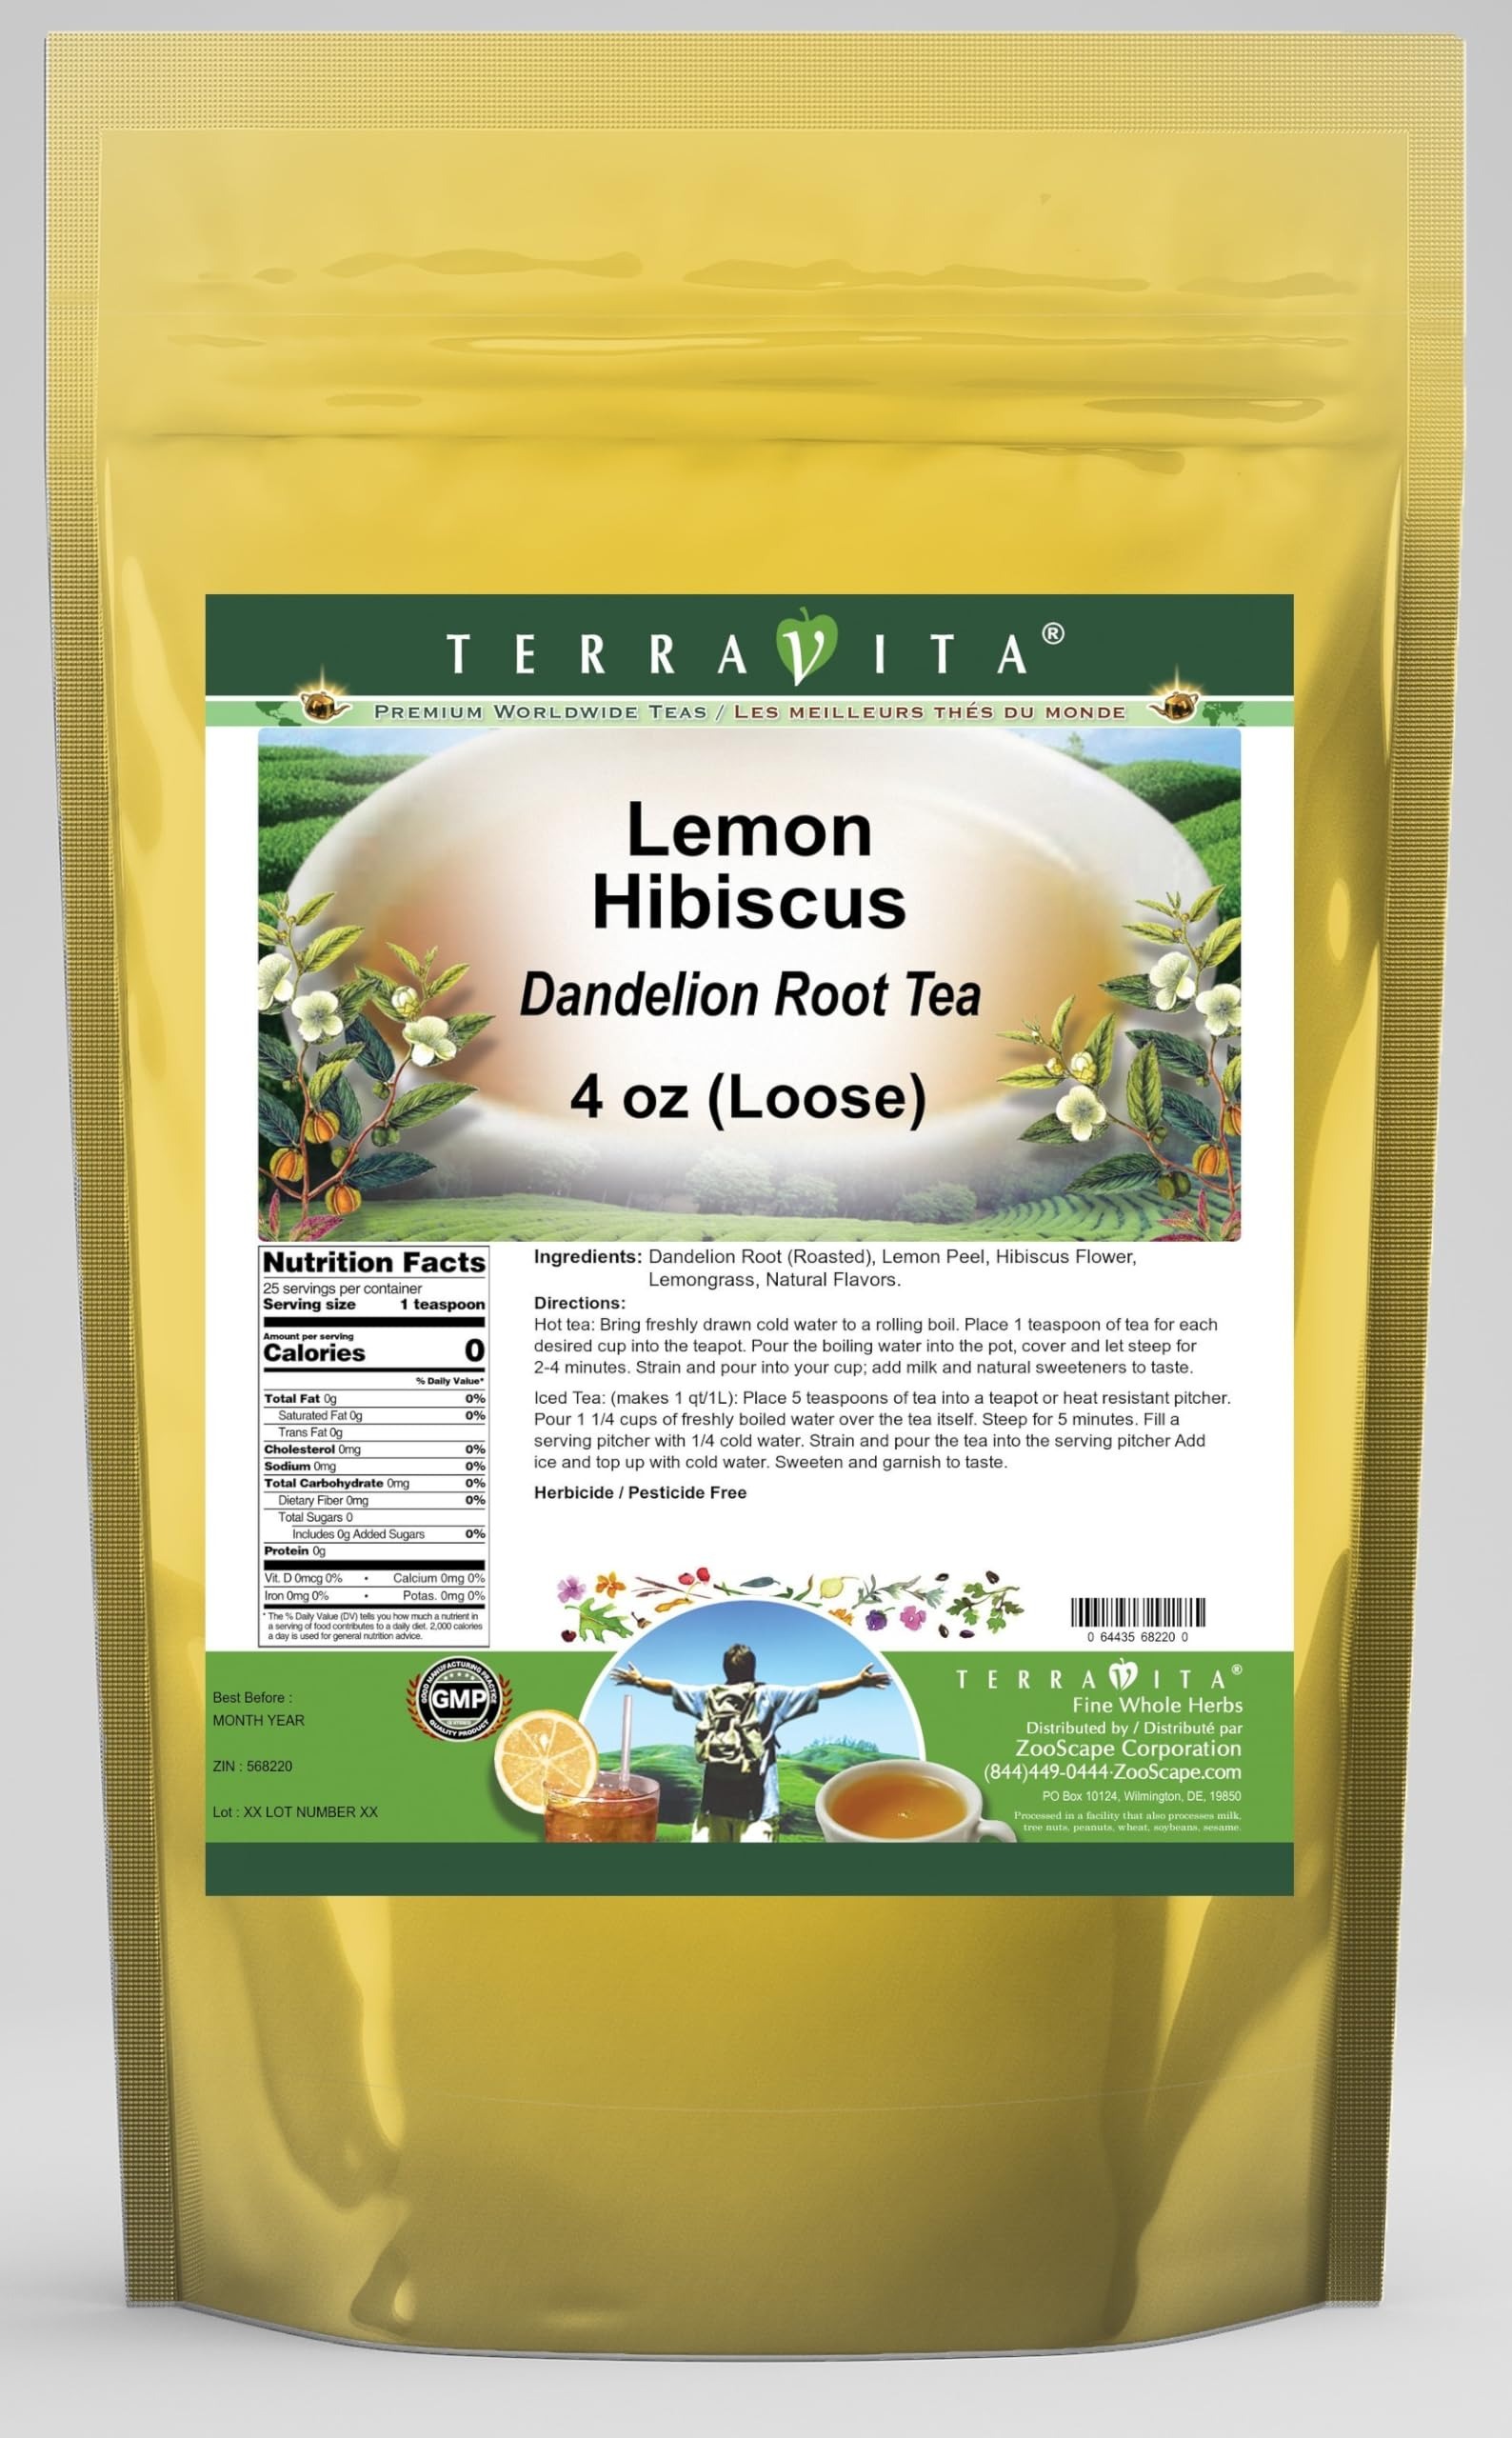
Item Name: Lemon Hibiscus Dandelion Root Tea (Loose) (4 oz, ZIN: 568220) - 2 Pack
Bullet Point 1: Our Lemon Hibiscus Dandelion Root tea is a delicious naturally flavored Dandelion Root coffee substitute with Lemon Peel, Hibiscus Flower and Lemongrass that you will enjoy relaxing with anytime! The natural and caffeine-free Lemon Hibiscus taste is delicious! - Ingredients: Dandelion Root, Lemon Peel, Hibiscus Flower, Lemongrass and Natural Lemon Hibiscus Flavor.
Bullet Point 2: No fillers.
Bullet Point 3: Manufacturer: TerraVita
Bullet Point 4: Size: 4 oz
Bullet Point 5: Loose Leaf Dandelion Root Tea - Packed in a convenient upright pouch!
Product Description: Our Lemon Hibiscus Dandelion Root tea is a delicious naturally flavored Dandelion Root coffee substitute with Lemon Peel, Hibiscus Flower and Lemongrass that you will enjoy relaxing with anytime! The natural and caffeine-free Lemon Hibiscus taste is delicious! - Ingredients: Dandelion Root, Lemon Peel, Hibiscus Flower, Lemongrass and Natural Lemon Hibiscus Flavor. - Hot tea brewing method: Bring freshly drawn cold water to a rolling boil. Place 1 teaspoon of tea for each desired cup into the teapot. Pour the boiling water into the pot, cover and let steep for 2-4 minutes. Strain and pour into your cup; add milk and natural sweeteners to taste. - Iced tea brewing method: (to make 1 liter/quart): Place 5 teaspoons of tea into a teapot or heat resistant pitcher. Pour 1 1/4 cups of freshly boiled water over the tea itself. Steep for 5 minutes. Fill a serving pitcher with 1/4 cold water. Strain and pour the tea into the serving pitcher Add ice and top up with cold water. Sweeten and garnish to taste. - TerraVita is an exclusive line of premium-quality, natural source products that use only the finest, purest and most potent ingredients found around the world. TerraVita is hallmarked by the highest possible standards of purity, potency, stability and freshness. All of our products are prepared with the highest elements of quality control, from raw materials through the entire manufacturing process, up to and including the moment that the bottles or bags are sealed for freshness and shipped out to you. Our highest possible standards are certified by independent laboratories and backed by our personal guarantee. - TerraVita exists to meet and ensure your family's health and wellness without the harmful effects of chemicals and health products. We strive to make all of our produ
Value: 8.0
Unit: Ounce

Price: 36.06